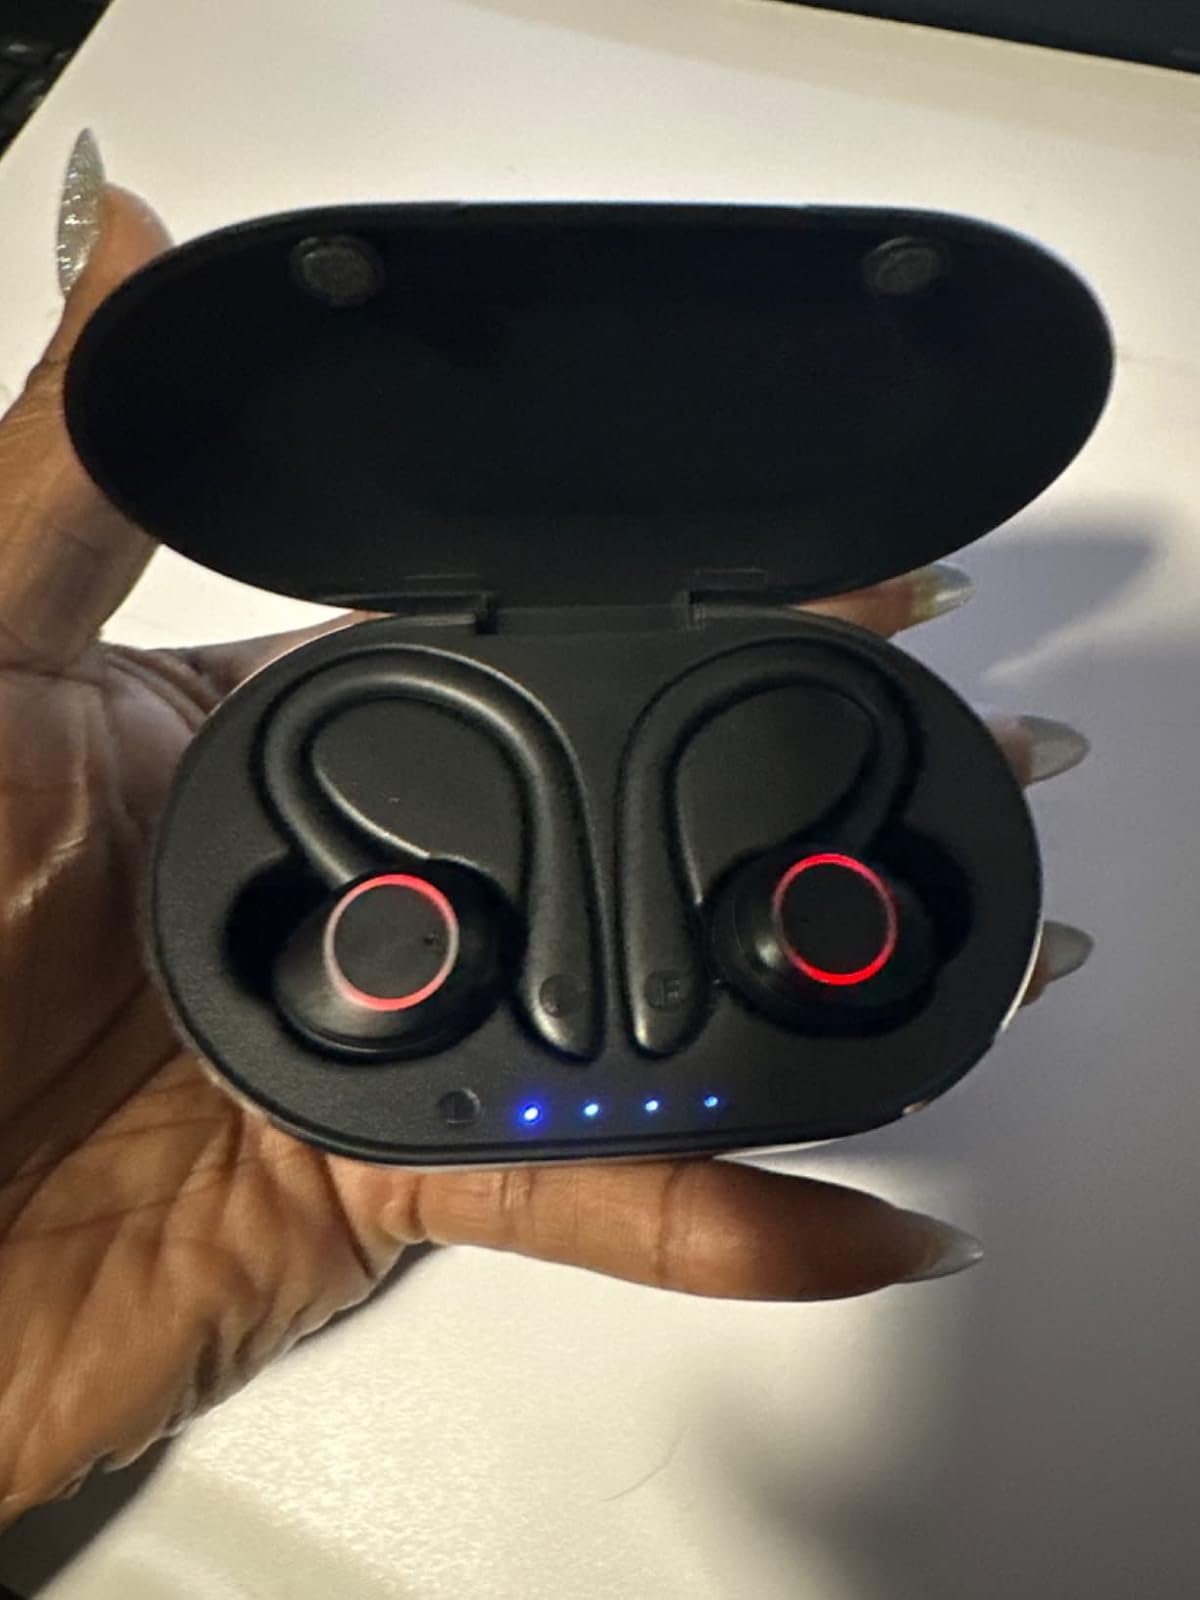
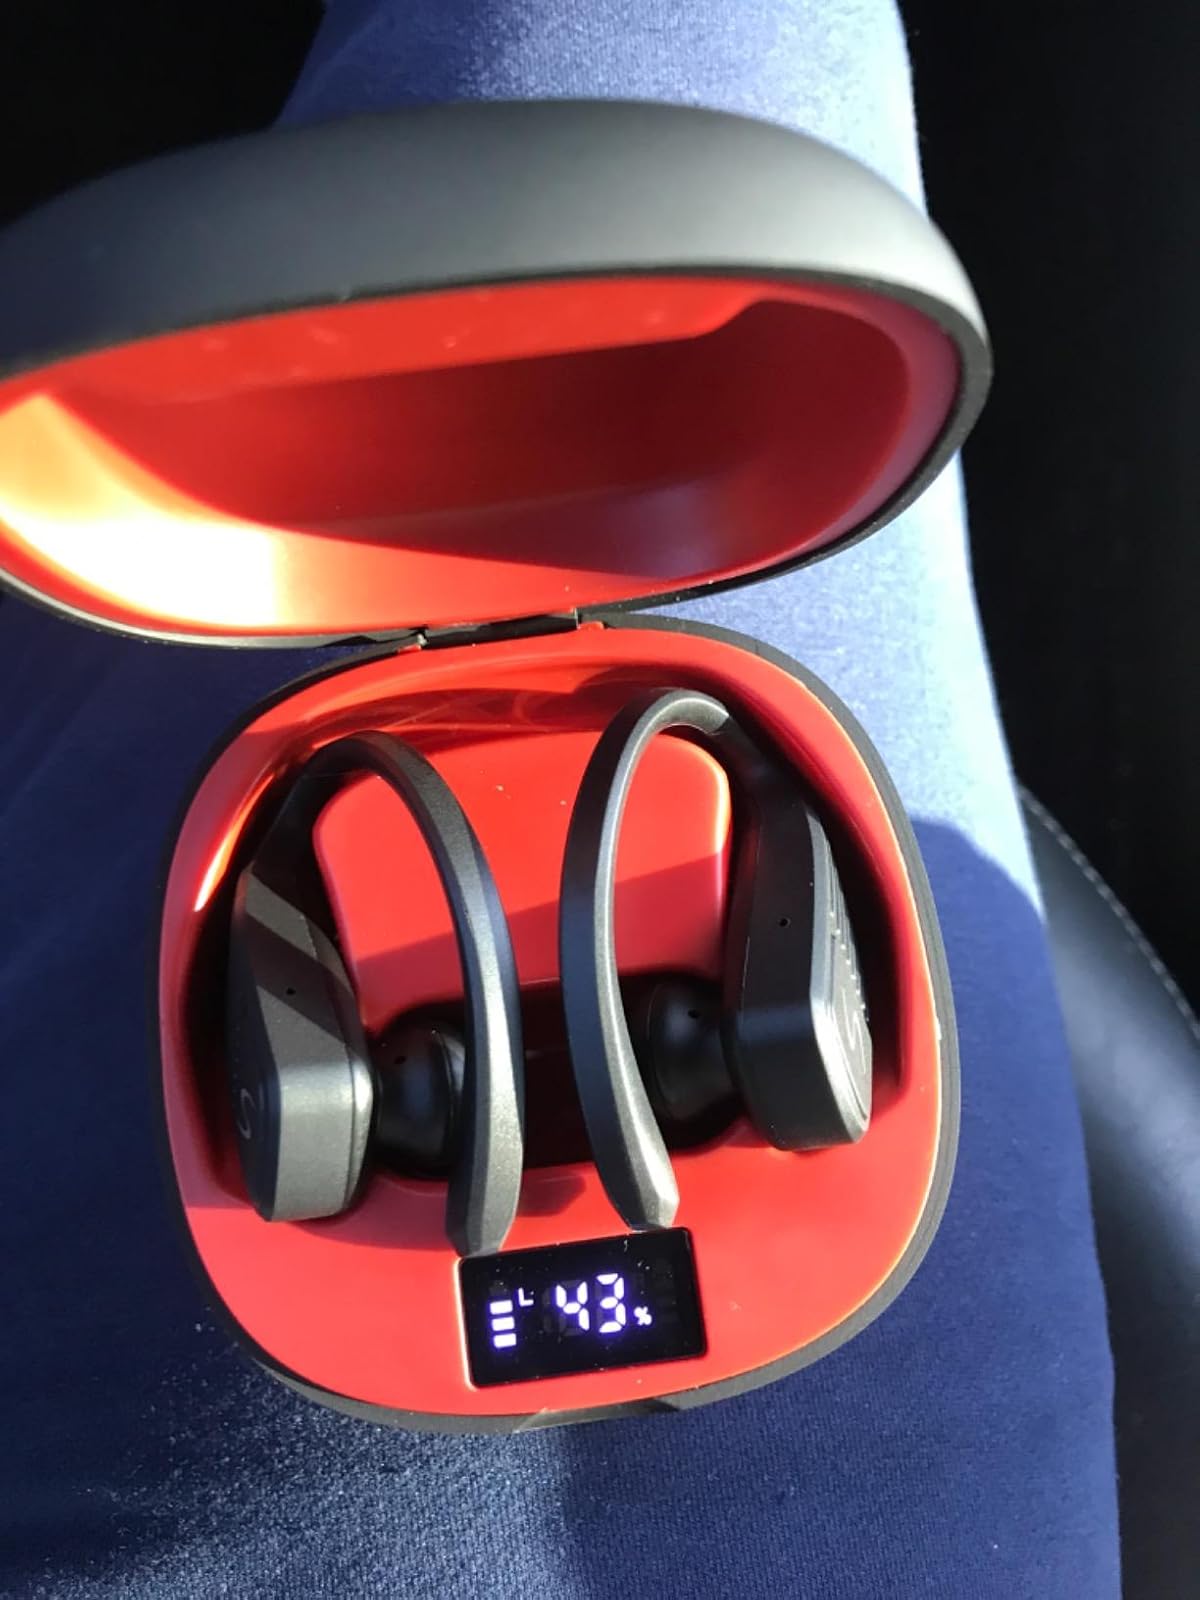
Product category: earbuds
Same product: no